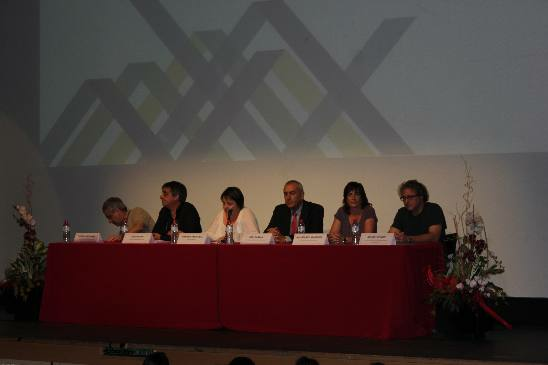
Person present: Yes